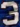
Number: 3